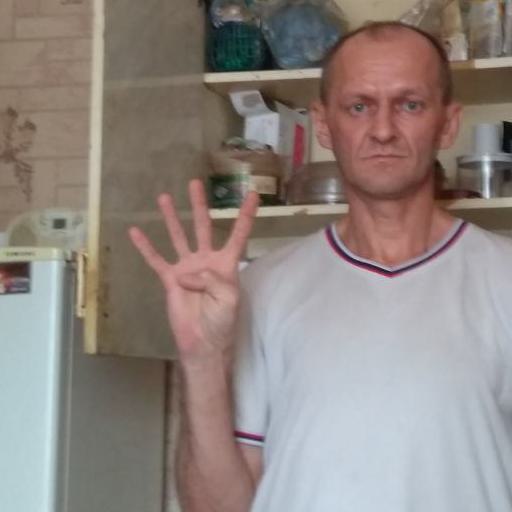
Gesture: four